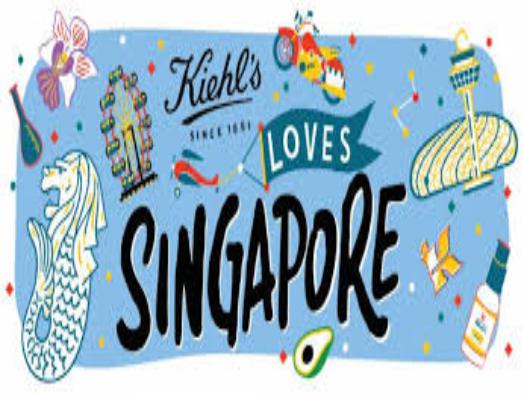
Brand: Kiehl's
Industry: Necessities